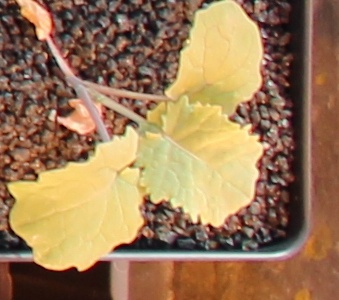
Label: Canola